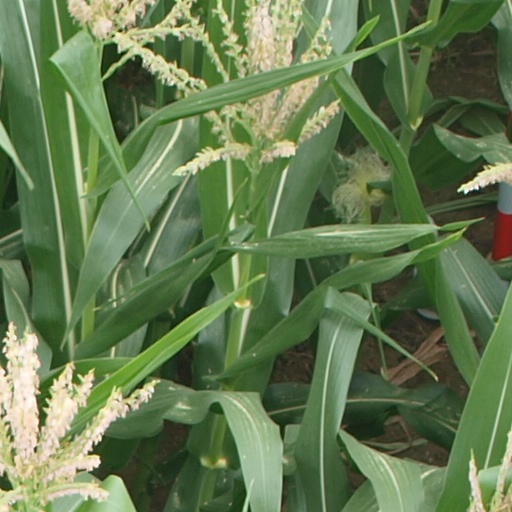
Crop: maize; corn